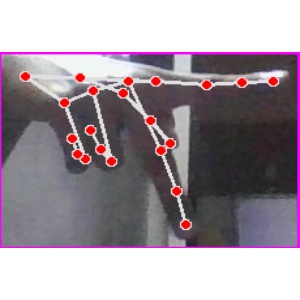
अक्षर: प